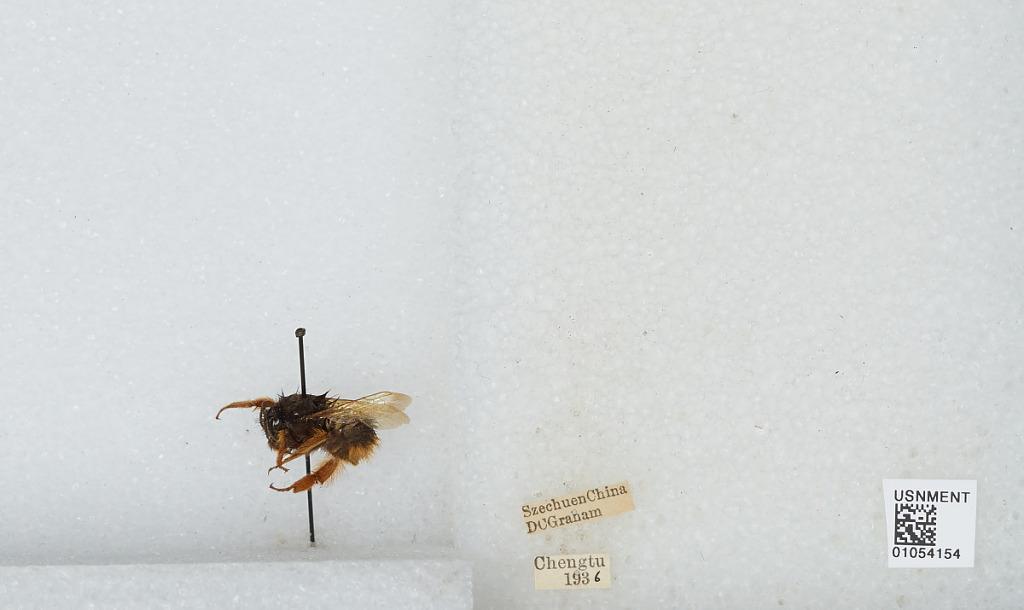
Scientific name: Bombus sp.
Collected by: D. Graham
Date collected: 1936--
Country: China
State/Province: Sichuan
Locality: Chengdu
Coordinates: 30.6586, 104.065